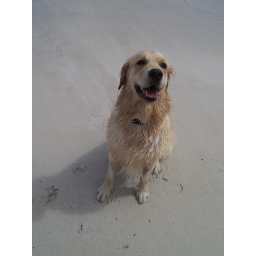
siiting in the sand at the dog beach in hillarys